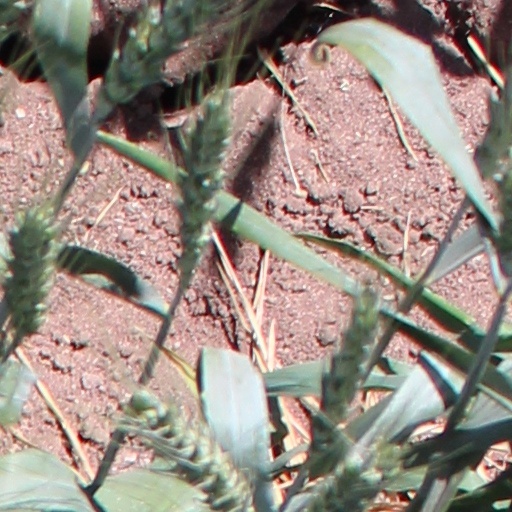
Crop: wheat